Jets'n'Guns 2

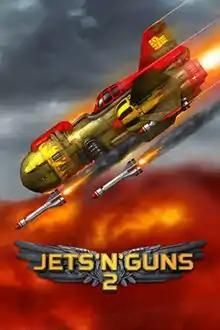
Steam cover art

Jets'n'Guns 2 is a horizontally scrolling shooter developed and published by Czech studio Rake in Grass and the sequel to the 2004 game "Jets'n'Guns". It was released on 24 July 2020 for Microsoft Windows, on 26 August 2020 for Nintendo Switch and on 24 August 2023 for PlayStation 4 and PlayStation 5.